Meyrin

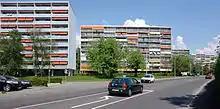
Apartment blocks in Meyrin

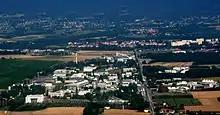
Aerial view of CERN near Meyrin

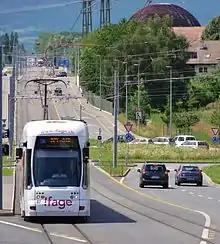
TCMC (Tramway Cornavin - Meyrin - CERN) at the stop of <a href="http%3A//www.tpg.ch/ligne-directe-cern">TPG n° 18 ligne

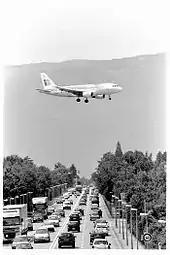
Airplane flying over Route de Meyrin

Meyrin has a population of . , 41.5% of the population are resident foreign nationals. Over the last 10 years (1999–2009 ) the population has changed at a rate of 13.7%. It has changed at a rate of 7.5% due to migration and at a rate of 6.3% due to births and deaths.